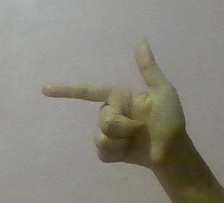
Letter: yaa